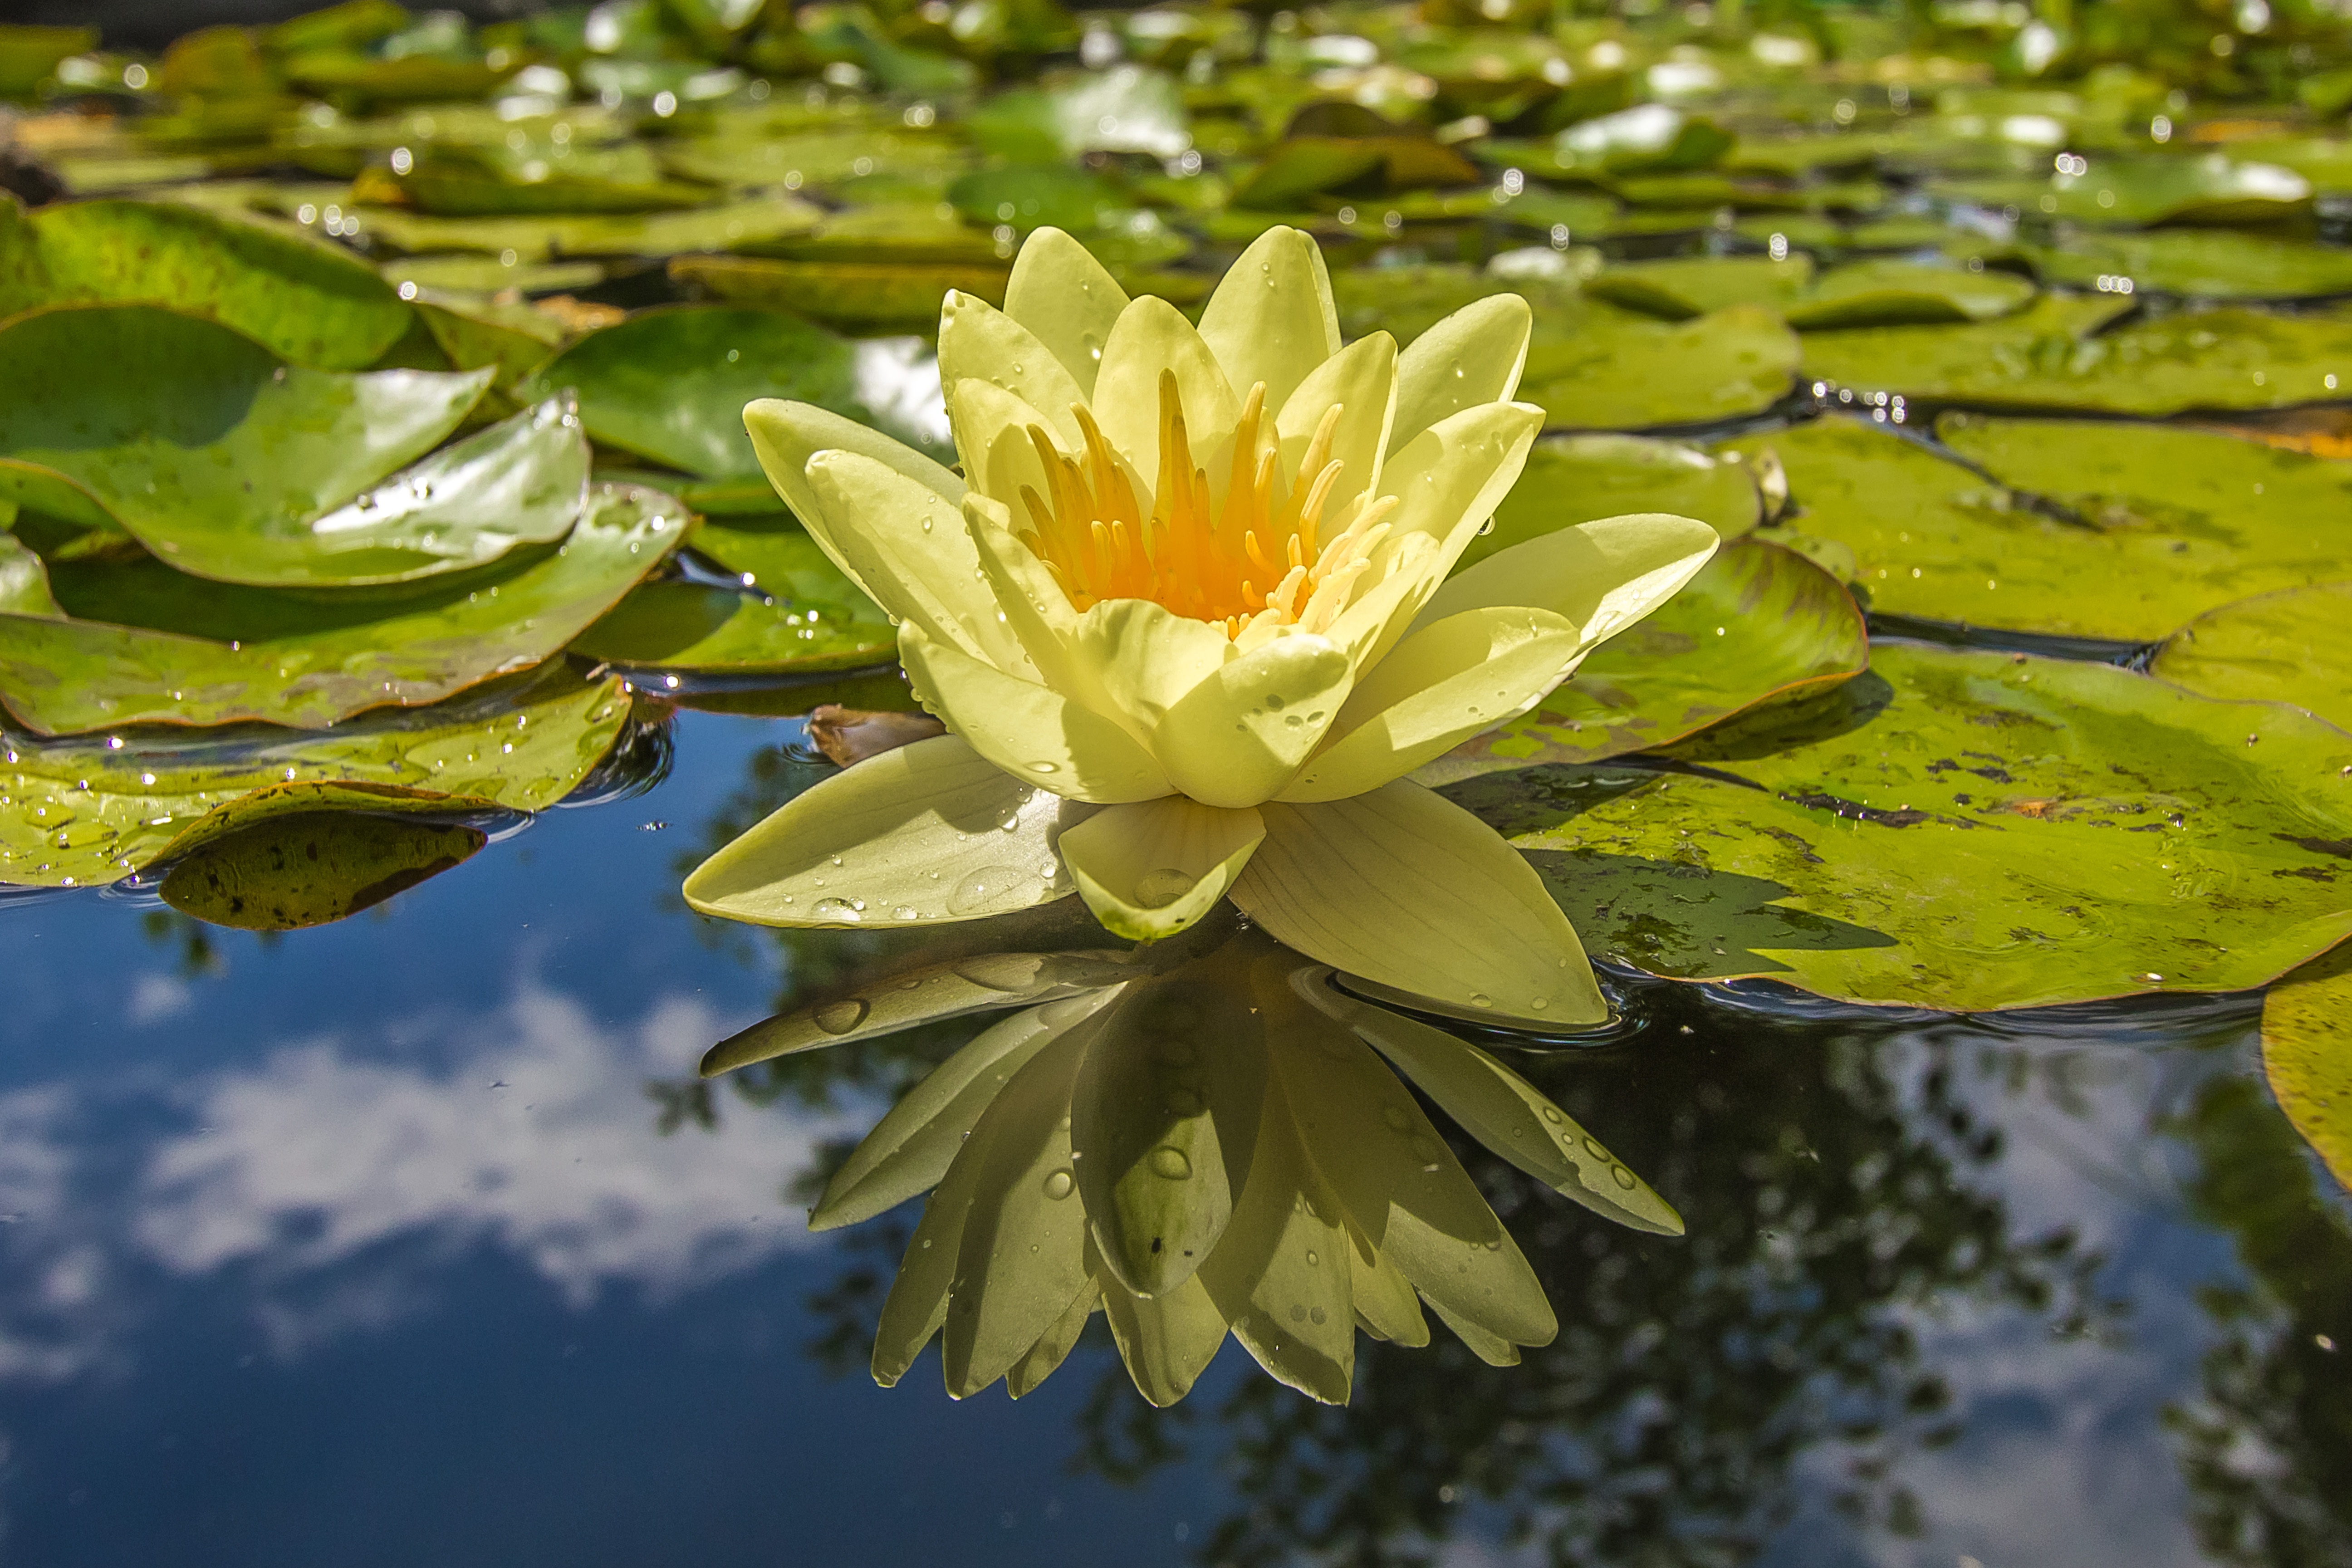
tree, nature, branch, blossom, plant, sunlight, leaf, flower, petal, lake, pond, green, autumn, botany, yellow, aquatic plant, flora, plants, wildflower, lily, waterlily, water flower, macro photography, flowering plant, land plant